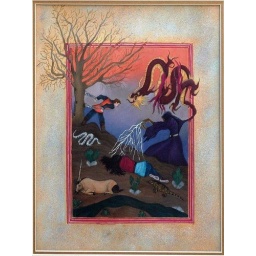
here the witch transfers the girl in a unicorn type horse